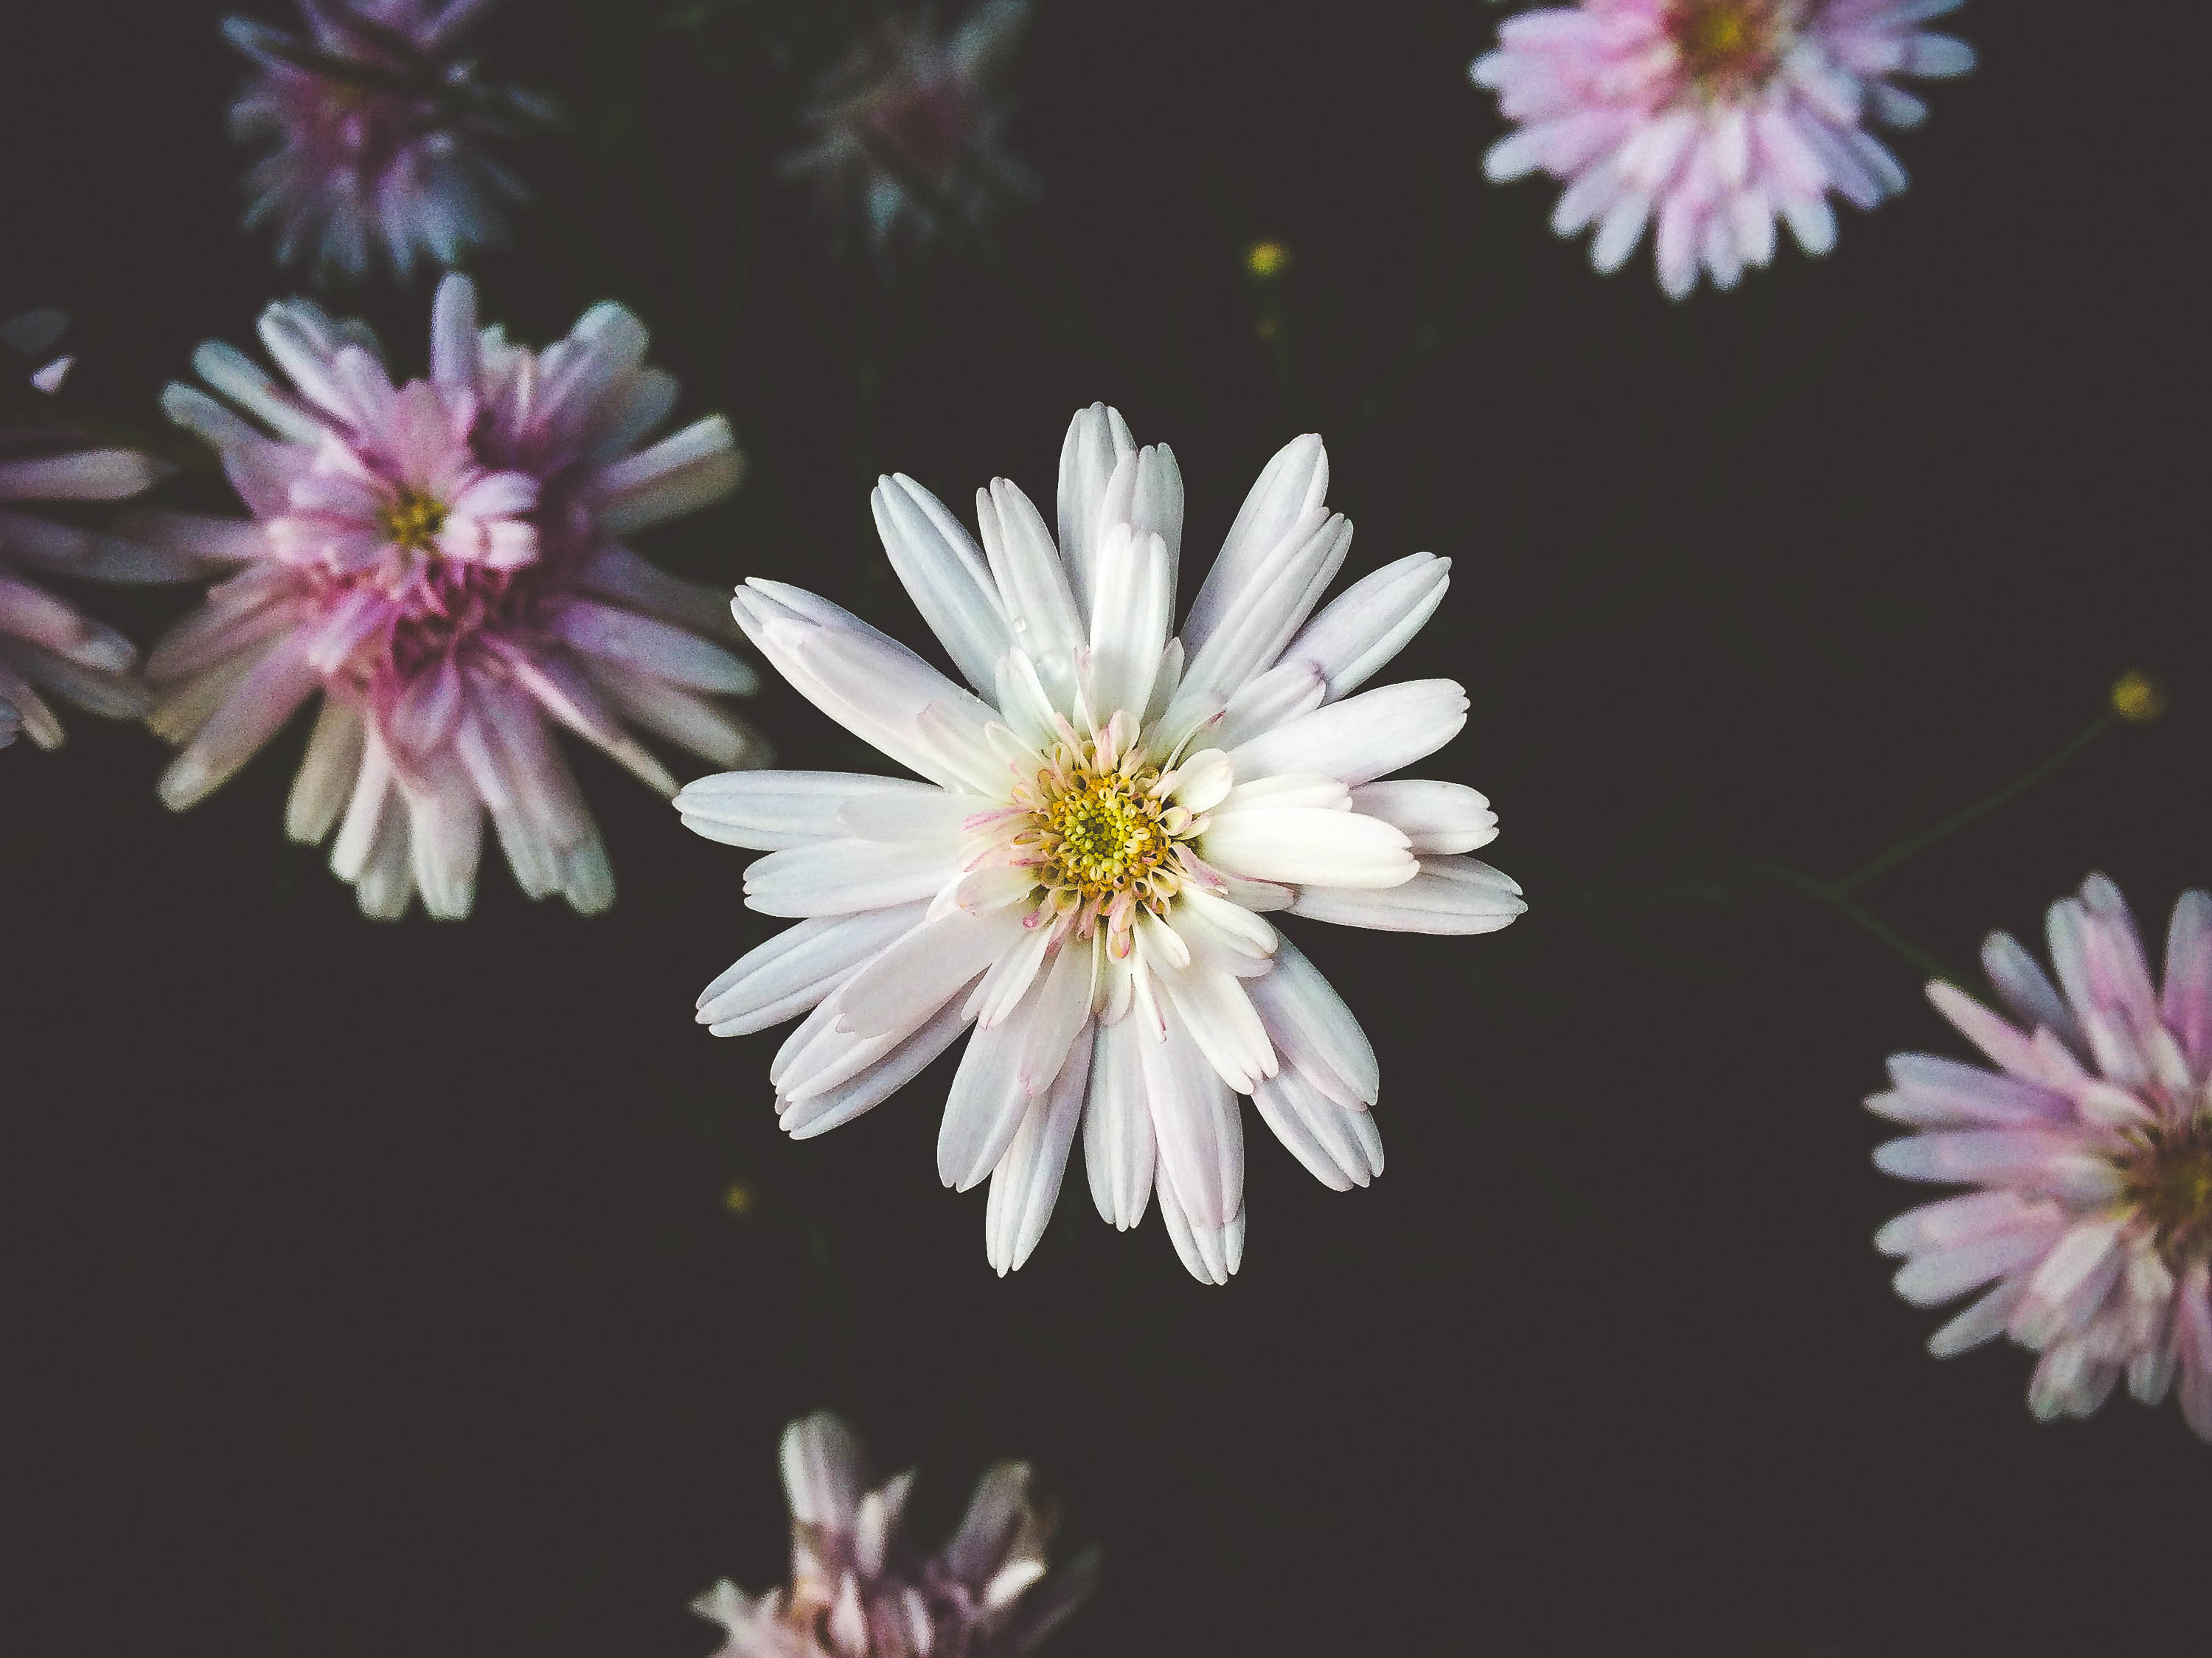
nature, blossom, plant, flower, petal, daisy, herb, produce, botany, blooming, flora, freshness, wildflower, flowers, petals, aster, beautiful, chrysanthemum, floristry, macro photography, white daisies, flowering plant, daisy family, land plant, chrysanths